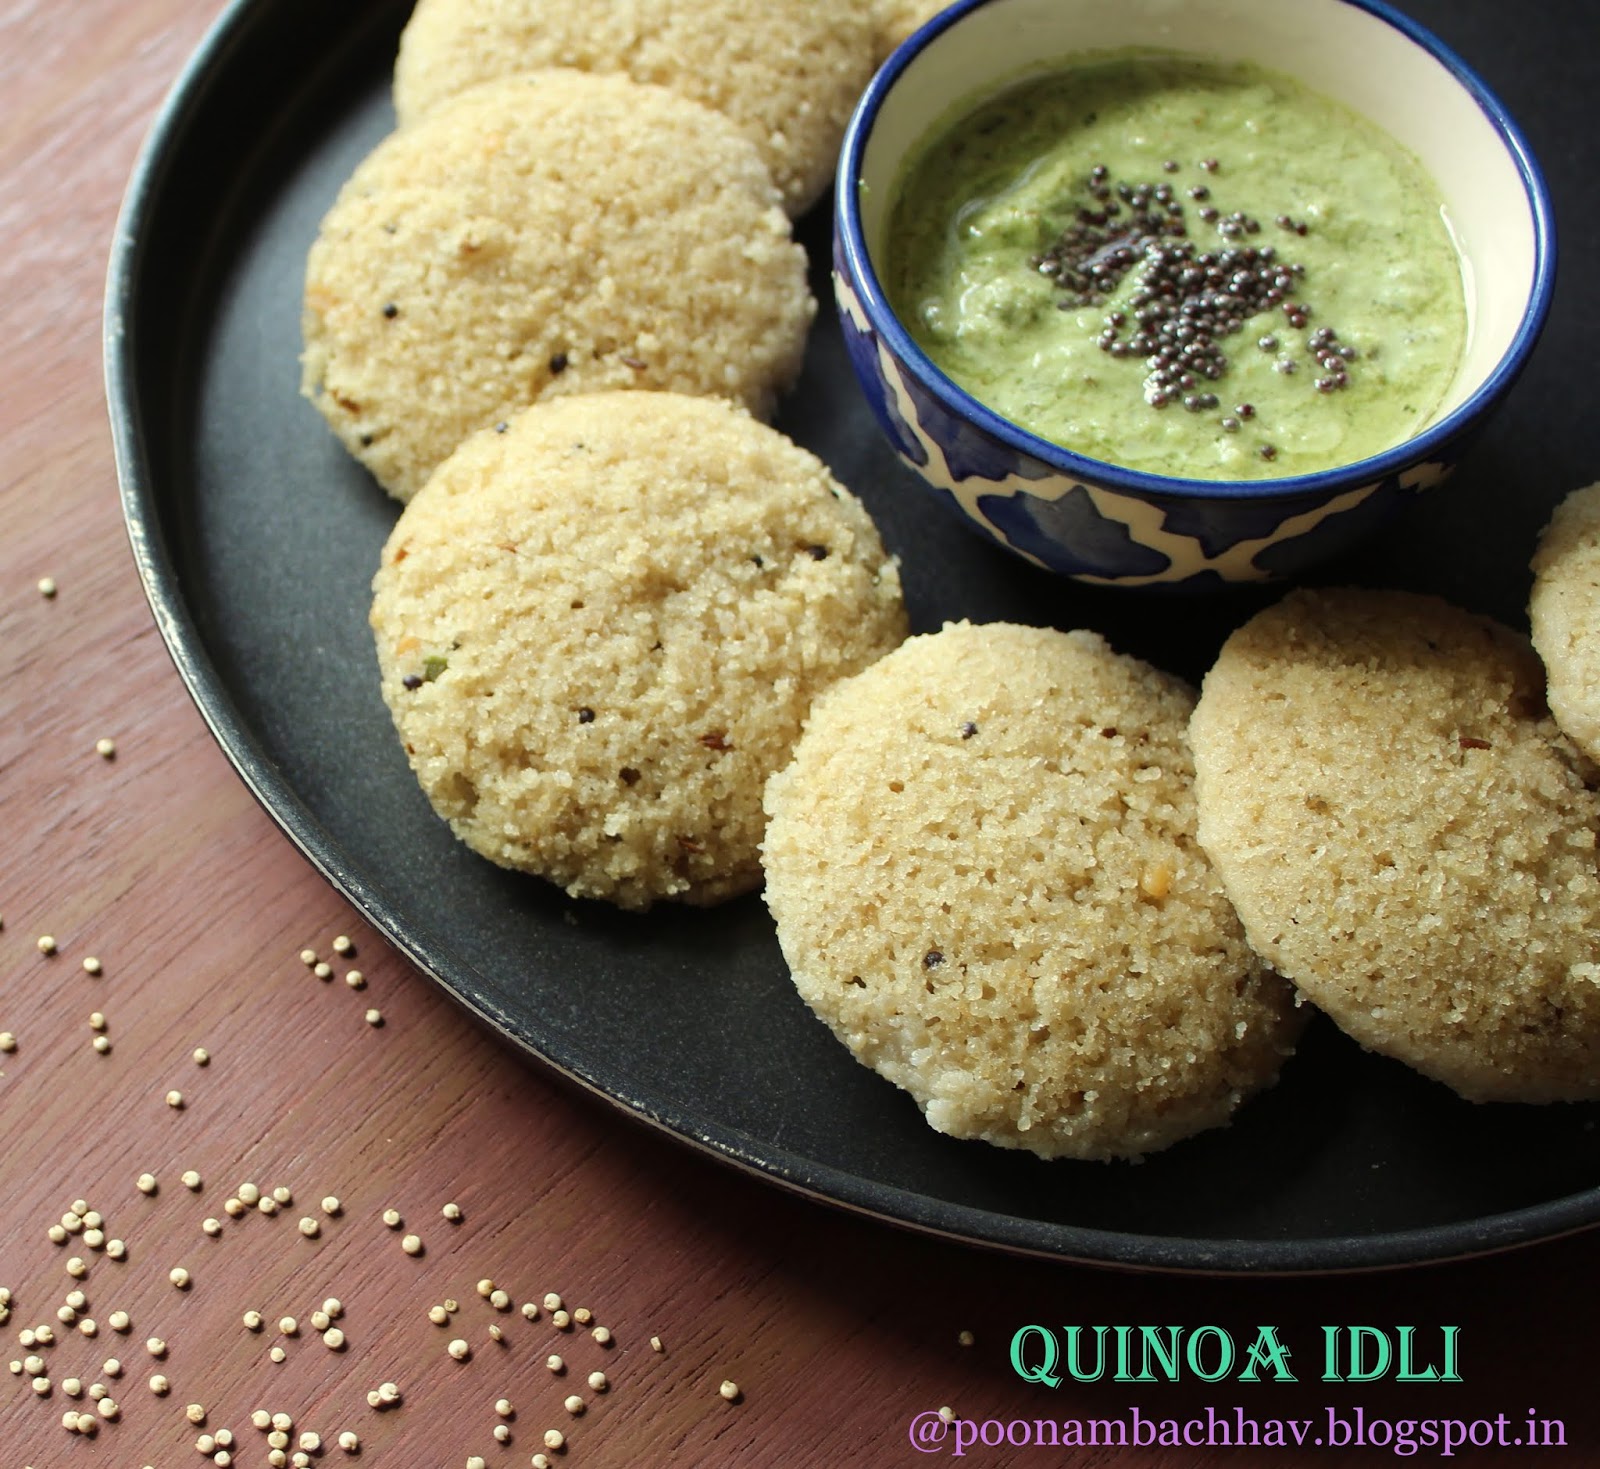
Dish: idli